Marion Ogilvy

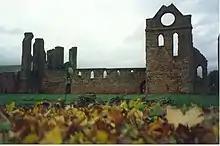
Arbroath Abbey

James Beaton was Archbishop of Glasgow. With the archbishopric he held the commendatory Abbeys of Arbroath and Kilwinning. in 1522, when James Beaton became Archbishop of St. Andrews, he resigned his rights in Arbroath to his nephew David Beaton "in commendam". "In commendam" was the appointment of an ecclesiastical benefice "in trust" to the "custody" of a patron, often a layman. The commendatory abbot drew a portion of the revenue of the monastery, but without fulfilling the duties of the abbot or even residing at the monastery.